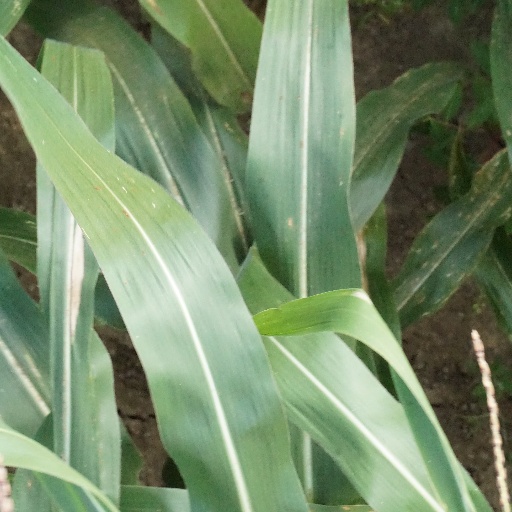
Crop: maize; corn